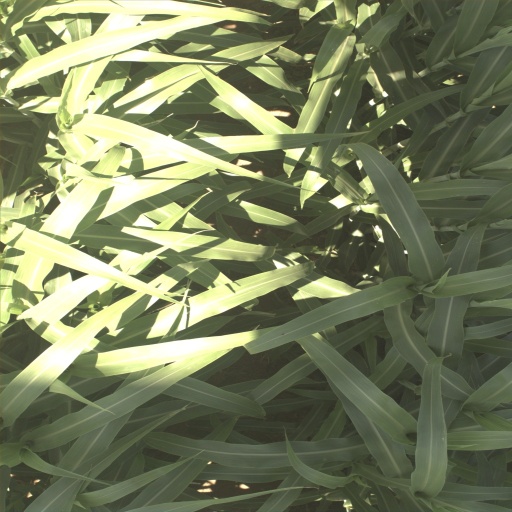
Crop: sorghum